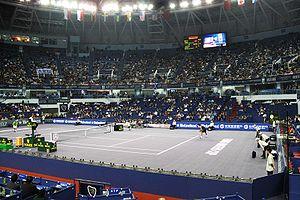
Goran Ivanišević, né le 13 septembre 1971 à Split, est un joueur de tennis yougoslave puis croate. Professionnel de 1988 à 2004, il a remporté 22 titres en simple sur le circuit ATP, dont le tournoi de Wimbledon en 2001, le dernier trophée de sa carrière, deux Masters 1000 et une Coupe Davis. C'est le meilleur joueur de tennis de l'histoire de la Croatie.